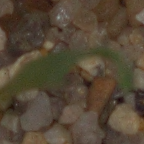
Label: common_wheat